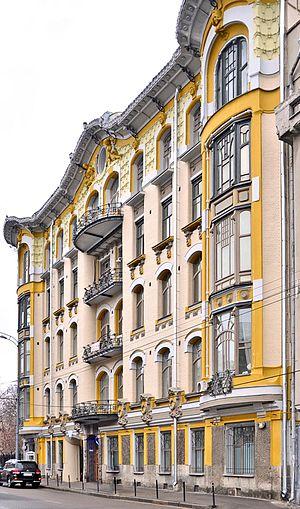
La maison de rapport Isakov ou maison du marchand Isakov est un immeuble d'habitation composé de plusieurs appartements située à la rue Pretchistenka à Moscou, construit en 1904-1906 par la Société anonyme de commerce et de construction de Moscou, suivant le projet de l'architecte Lev Kekouchev.
L'architecture Art nouveau en Russie, appelée aussi Modern ou Architecture moderne en langue russe, est un mouvement artistique, qui a suivi, en Russie, la tendance apparue en Belgique et en France entre 1893 et 1895, dans les réalisations des architectes Victor Horta et Henry van de Velde. Le mouvement belgo-français s'est étendu en Europe et aux États-Unis où il pénétra tous les arts de l'espace. Il porte des noms différents dans les différents pays : Modern style en Grande-Bretagne, Jugendstil en Allemagne, Style Liberty en Italie, Tiffany aux États-Unis, Art nouveau en France et en Belgique, et Modern en Russie.